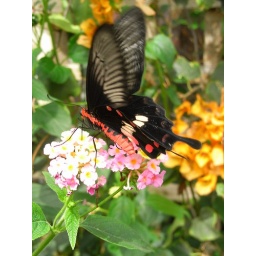
From the butterfly house at Stratford upon Avon